Wong Tai Sin, Hong Kong

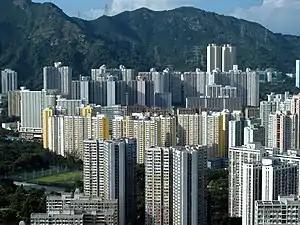
Several public housing estates located in Wong Tai Sin

Wong Tai Sin is an area in Wong Tai Sin District, New Kowloon, Hong Kong. The area was named after the Wong Tai Sin Temple.